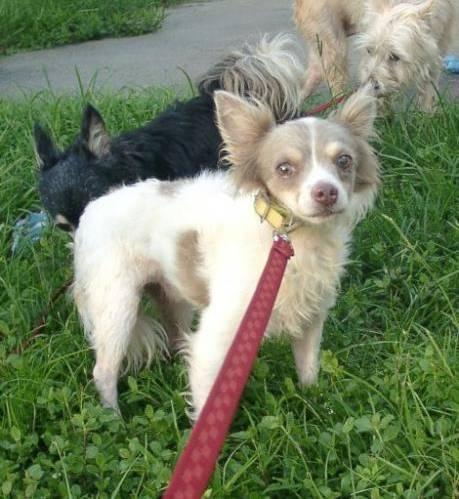
dog